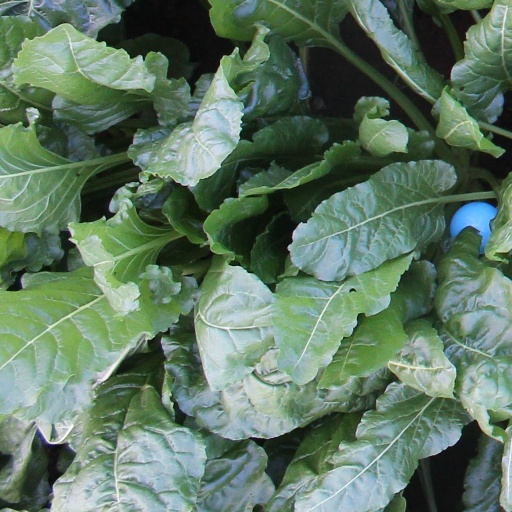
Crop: sugar beet